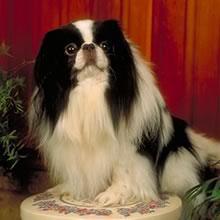
Japanese_spaniel